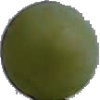
Label: Grape White 4